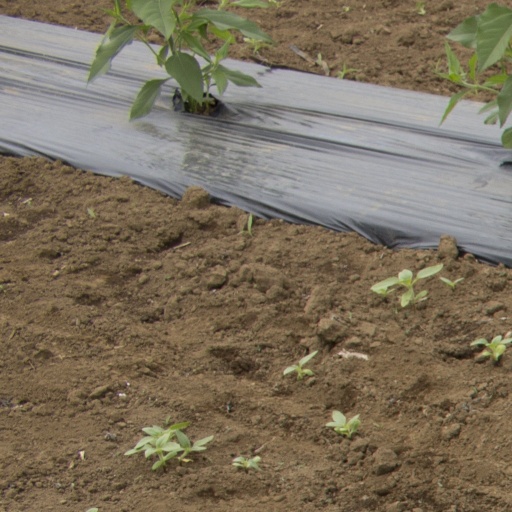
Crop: Jerusalem artichoke